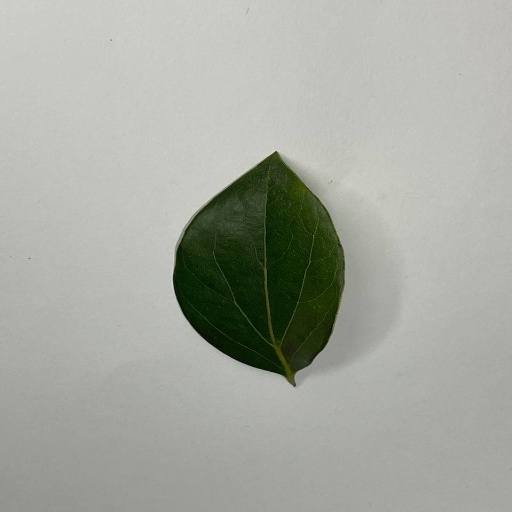
Species: Camphor
Leaf condition: Healthy Leaf